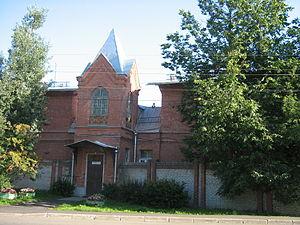
Saint-Pétersbourg. Peterhof, .